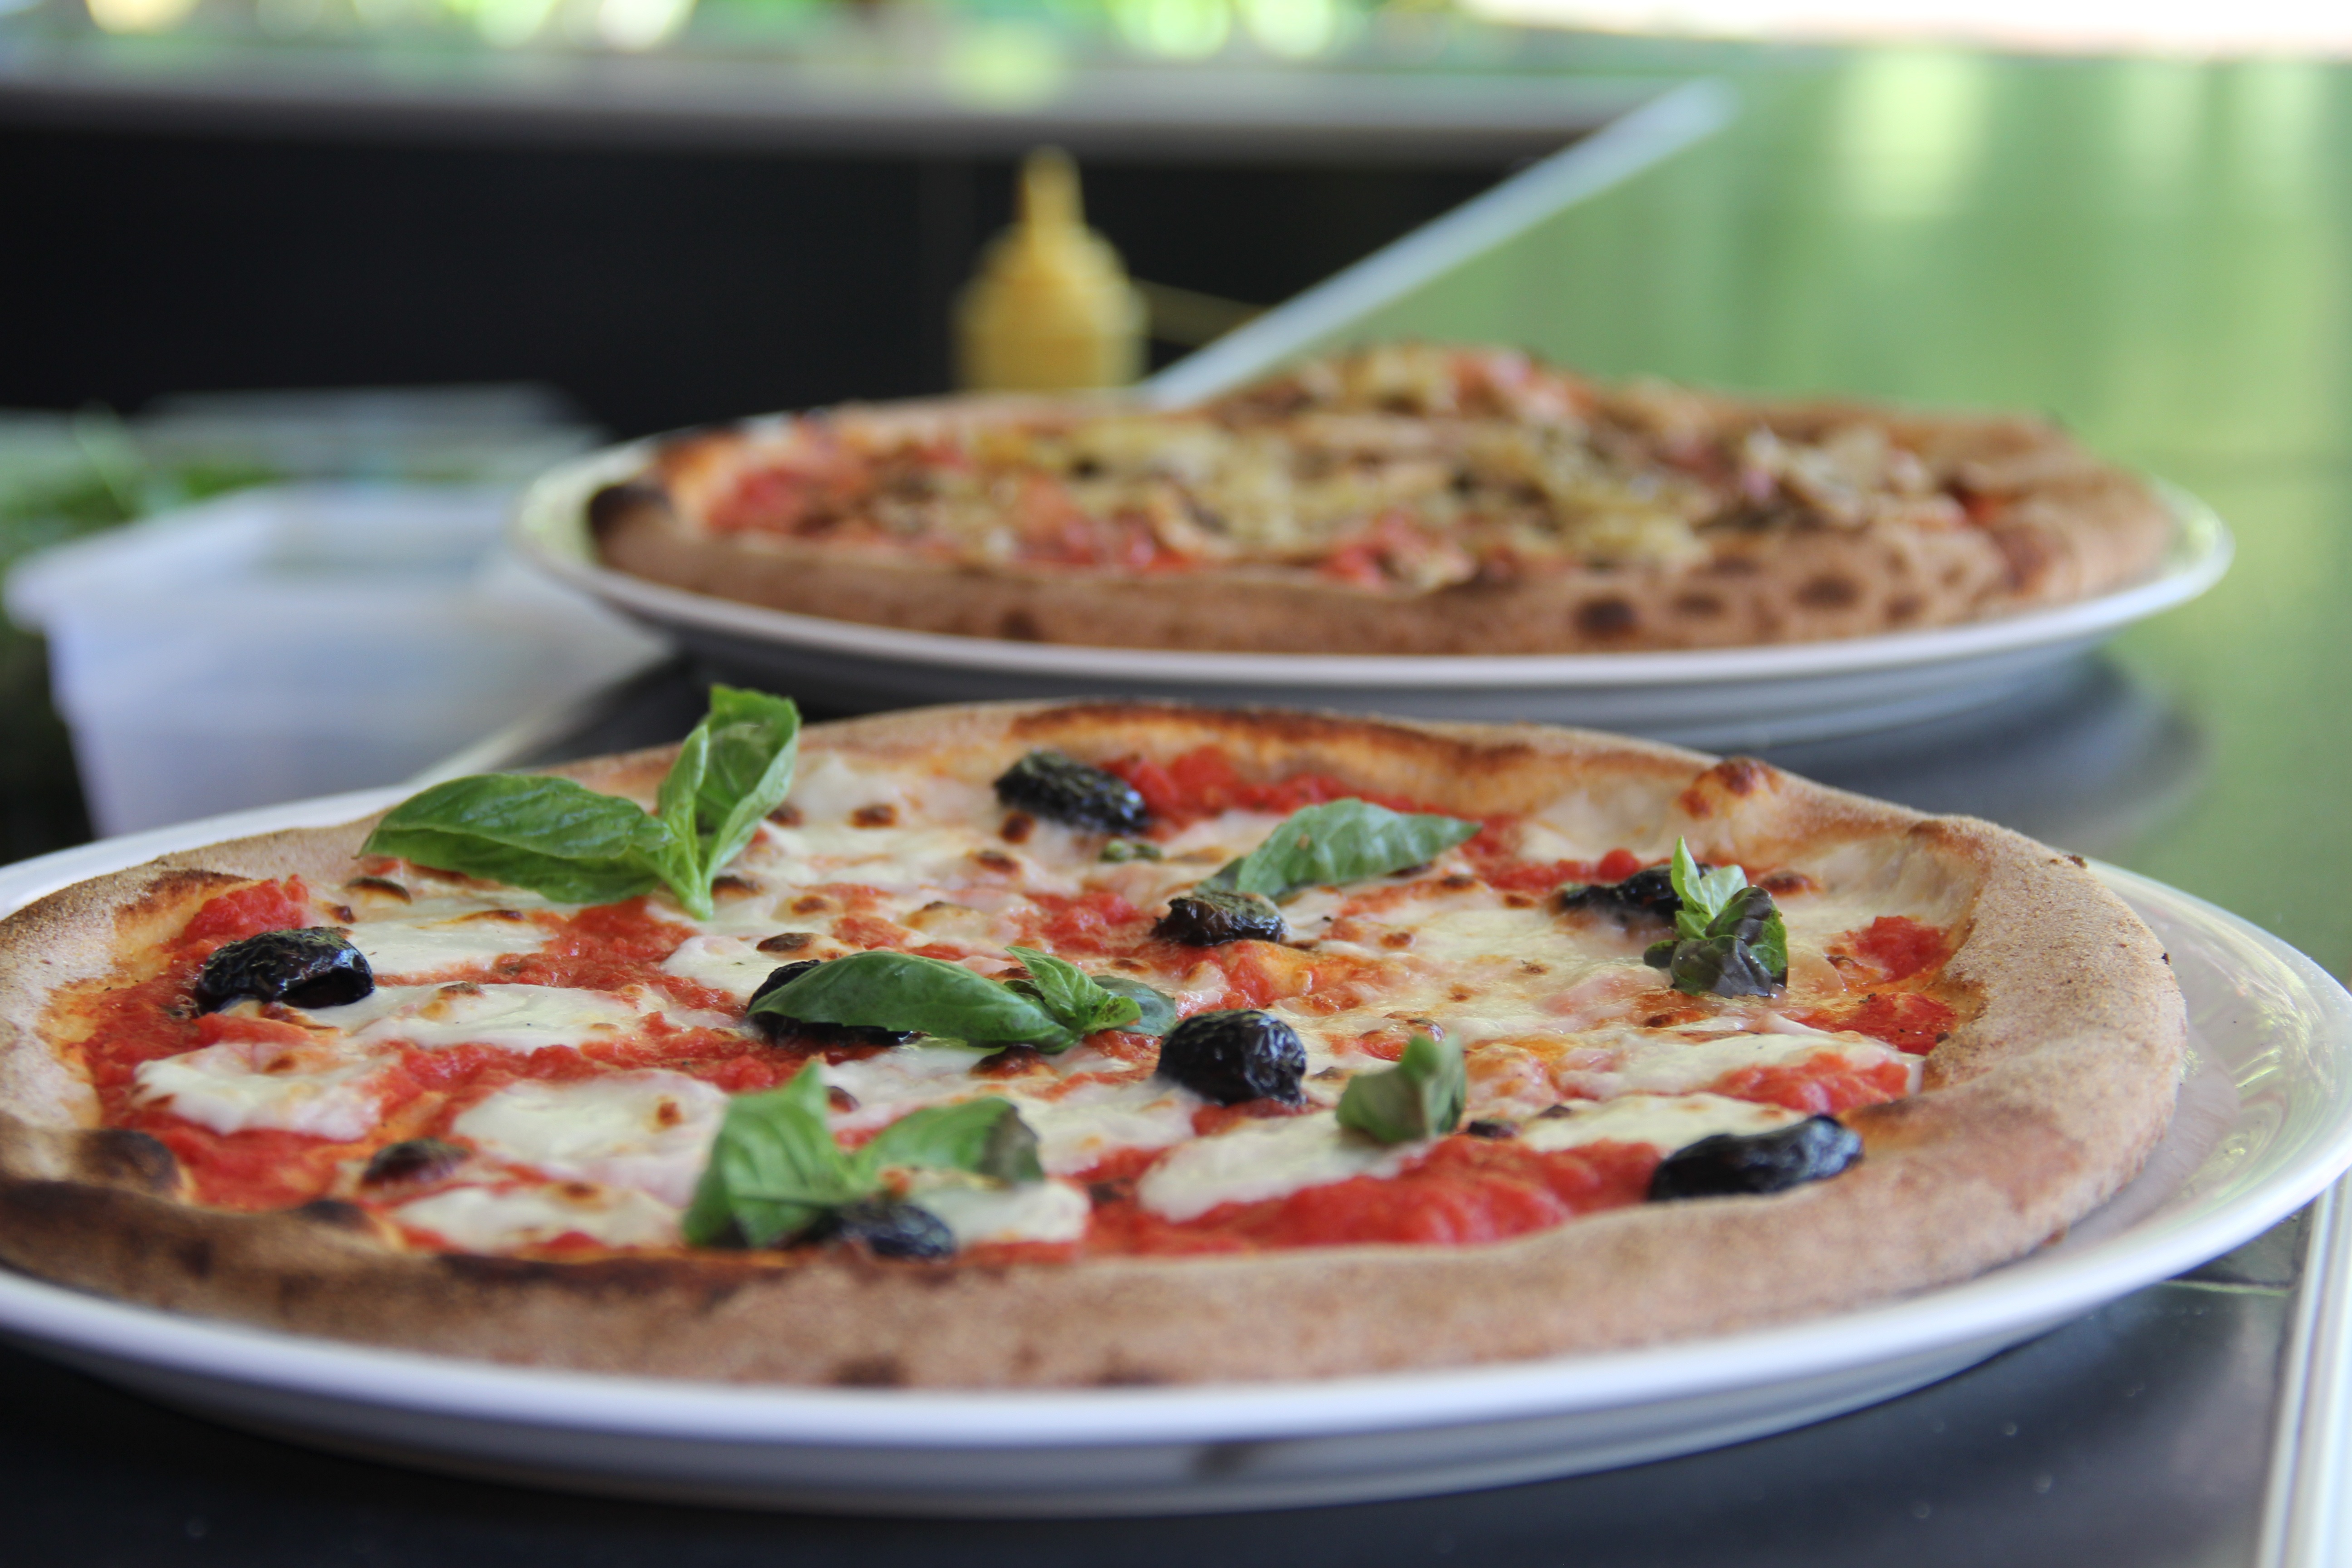
dish, meal, food, produce, italy, breakfast, cuisine, pizza, italian food, european food, neapolitan